Princess Olga of Greece and Denmark

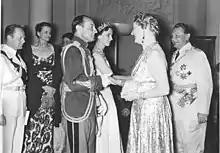
Paul and Olga (left) meeting Emmy and Hermann Göring (right), 1939

After the outbreak of the Second World War, Prince Paul signed a treaty of alliance on 25 March 1941 and brought his country into the Axis camp. Opposing that decision, the Yugoslav army revolted two days later and proclaimed the majority of young Peter II to assume full power. Paul, Olga and their three children were then arrested and handed over to the British, who deported them to Greece (where they were welcomed by King George II) then to Egypt (under the pretext of intrigue). At the same time, the overthrow of the Yugoslav regency led Hitler to bomb Belgrade and invade the country in April 1941.